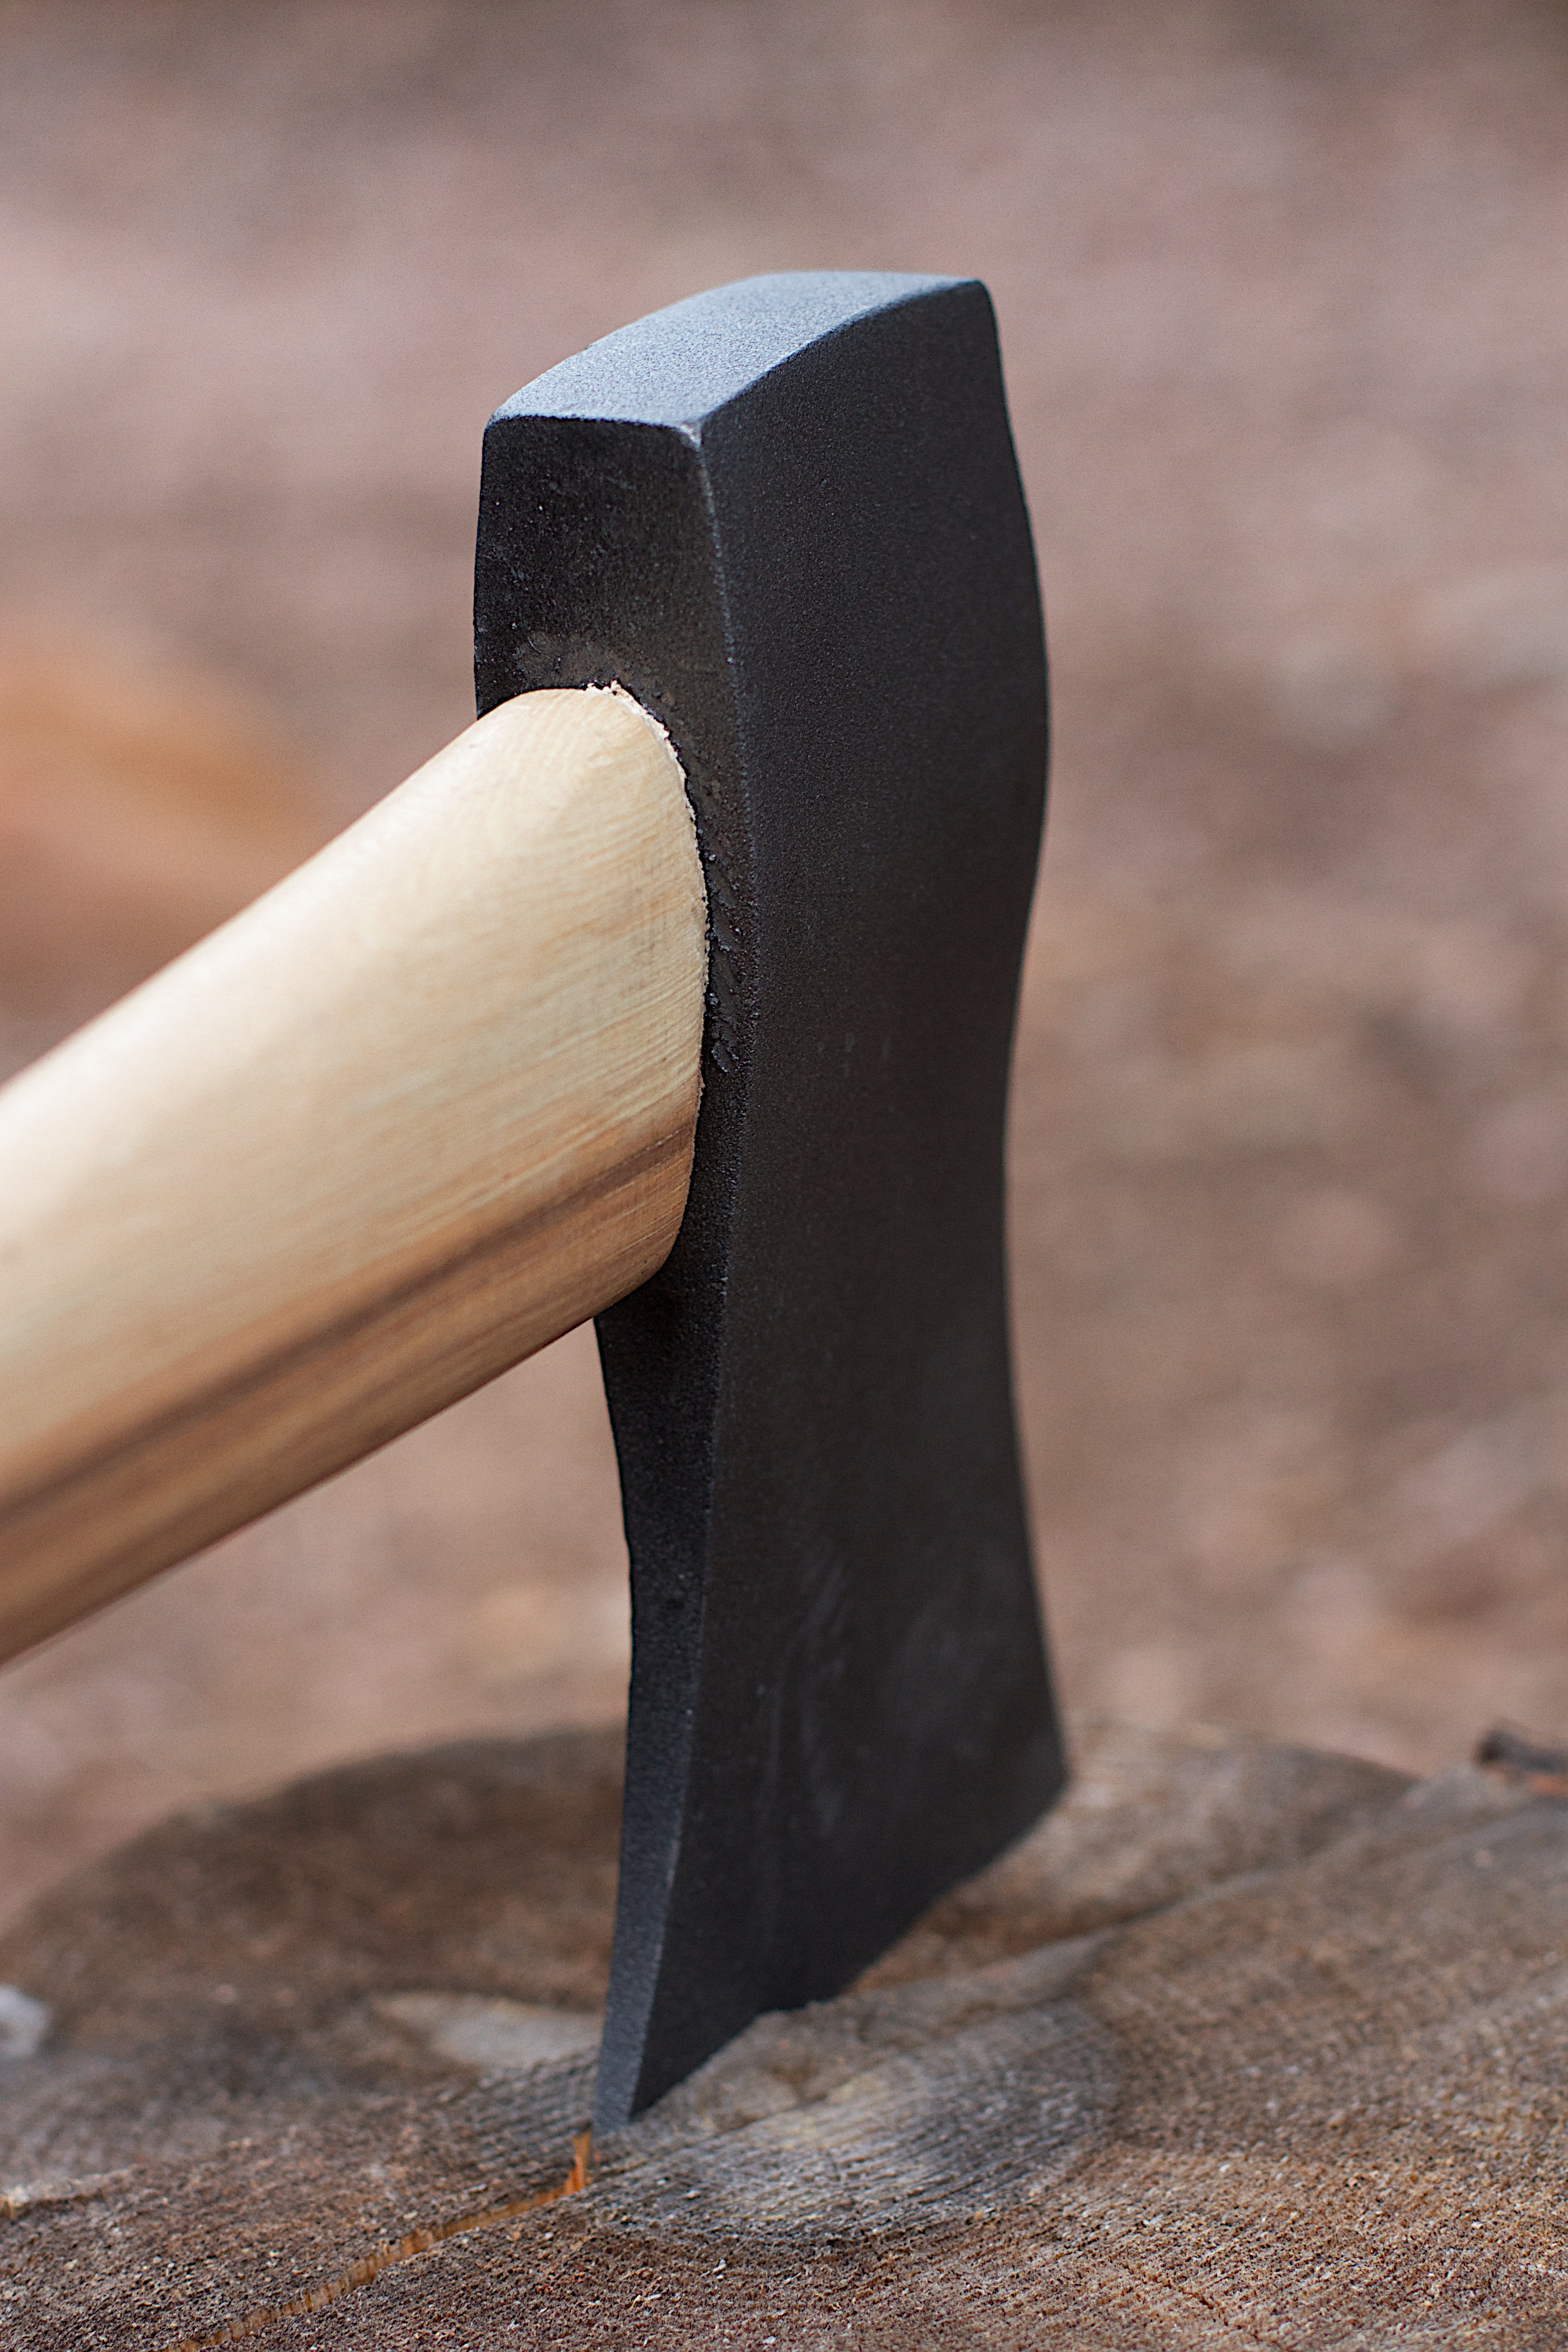
shoe, wood, leg, axe, human body, footwear, high heeled footwear